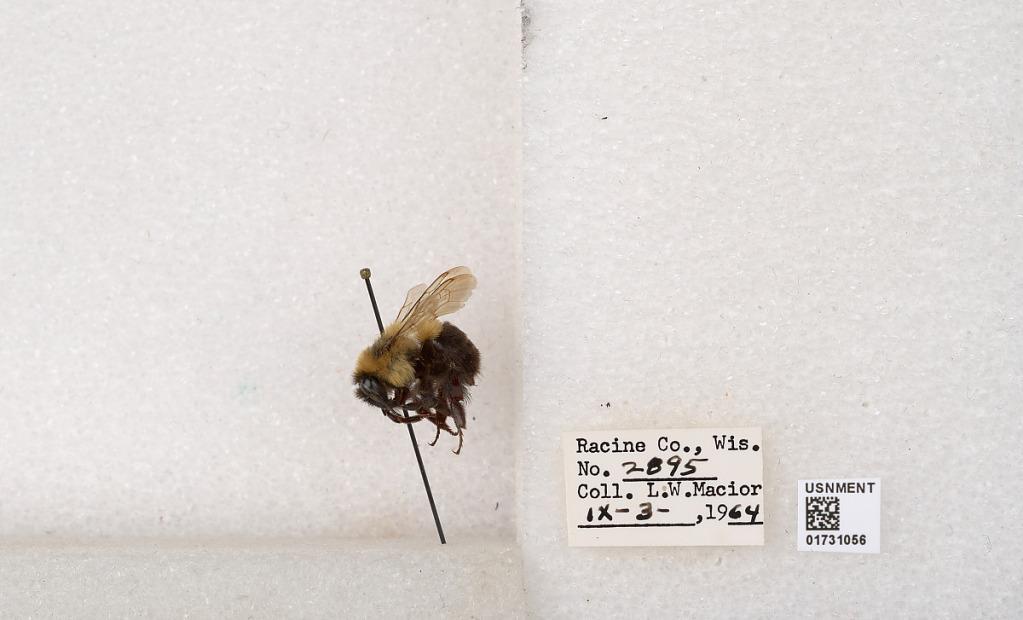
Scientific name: Bombus impatiens Cresson
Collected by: L. Macior
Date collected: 1964-9-3
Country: United States
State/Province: Wisconsin
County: Racine
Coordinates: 42.7299, -87.8123